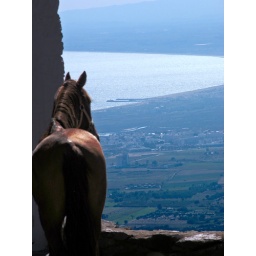
a horse overlooking the Golf de Roses next to a tiny white church near Puig de l' Aliga in Spain.